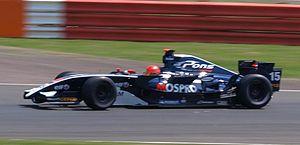
Marcos Martinez, né le 15 octobre 1985 à Madrid, est un pilote automobile espagnol.